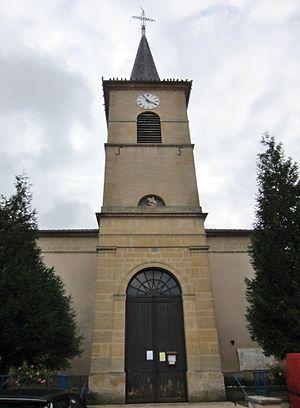
Mance est depuis le 1ᵉʳ janvier 2017 une commune déléguée de Val de Briey et une ancienne commune française située dans le département de Meurthe-et-Moselle, en région Grand Est.